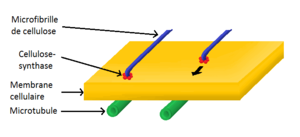
Rosettes de cellulose synthases synthétisant des microfibrilles de cellulose parallèlement aux microtubules.
La paroi pectocellulosique est une matrice extracellulaire qui protège chaque cellule végétale.